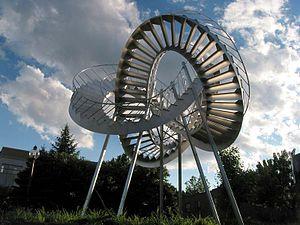
Montréal possède une riche tradition d'art public. Inscrites de plain-pied dans le paysage urbain, les œuvres d'art public façonnent l'environnement de la métropole. Qu'elles soient intégrées aux parcs, aux places publiques, aux bibliothèques ou aux centres culturels, ces œuvres font partie du décor quotidien du montréalais ou du visiteur. Reflet de notre histoire, les œuvres d’art public de la métropole comprennent notamment des sculptures, des monuments, des bustes, des fontaines et des œuvres d’art contemporain.
L'art dans le métro de Montréal est présent sous la forme d'une centaine d'œuvres d'art permanentes installées à l’intérieur et aux abords des différentes stations. En 2016, le métro compte des œuvres distribuées dans 55 des 68 stations du réseau.
Michel de Broin est un artiste québécois né en 1970 à Montréal. Son travail se situe principalement dans le domaine de la sculpture, mais il utilise aussi la vidéo, la performance, le dessin, la photographie et les objets trouvés. Il a réalisé de nombreuses œuvres d'art public à Montréal et ailleurs au Canada ainsi qu'en Europe. Il a obtenu le Prix artistique Sobey en 2007.